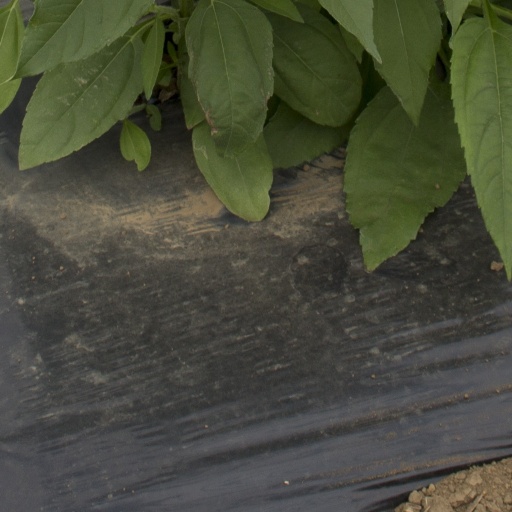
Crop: Jerusalem artichoke